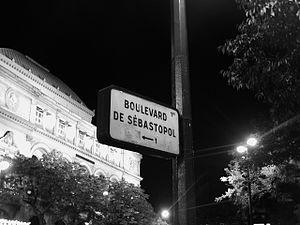
Boulevard de Sébastopol, Paris
Le boulevard de Sébastopol, anciennement boulevard du Centre, est un boulevard parisien qui sépare les 1ᵉʳ et 2ᵉ, d'une part, des 3ᵉ et 4ᵉ arrondissements d'autre part.